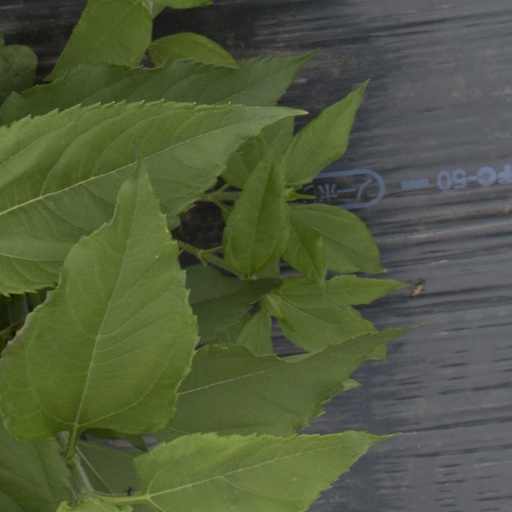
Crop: Jerusalem artichoke